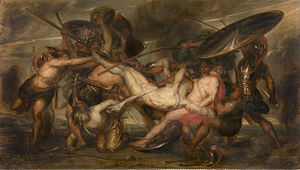
Antoine Wiertz
Antoine Wiertz, Grækere og trojanere slås om Patroklos' krop, 1836, Royal Museum of Fine Arts Antwerp.
Antoine Joseph Wiertz var en belgisk maler og billedhugger fra romantikken.